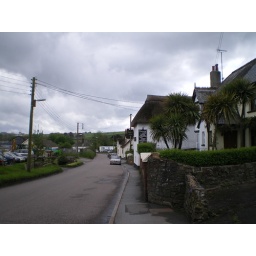
Note the palm trees, yes! palm trees in North Tawton! Those clouds that look ominous very much were!